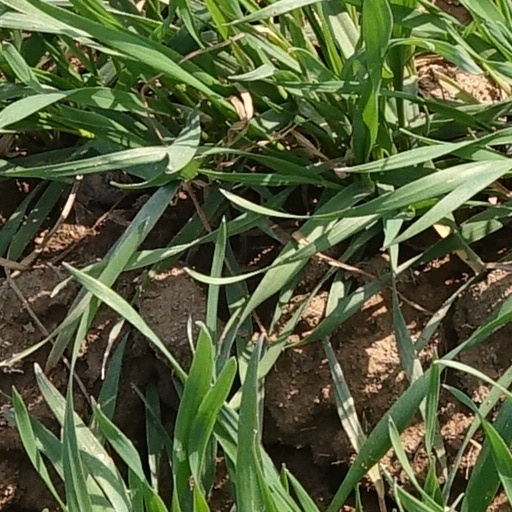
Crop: wheat